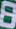
Number: 8